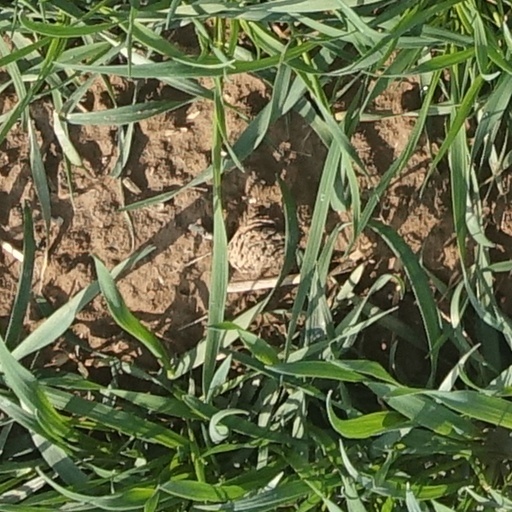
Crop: wheat